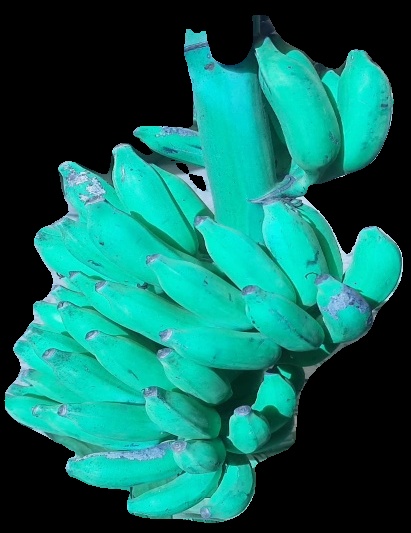
Variety: elakki-bale
Grade: grade3